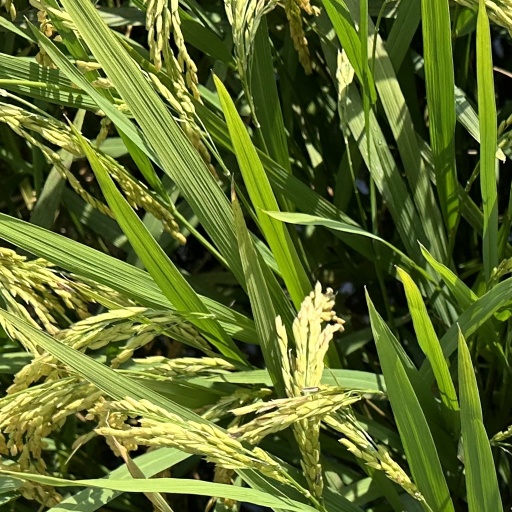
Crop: rice